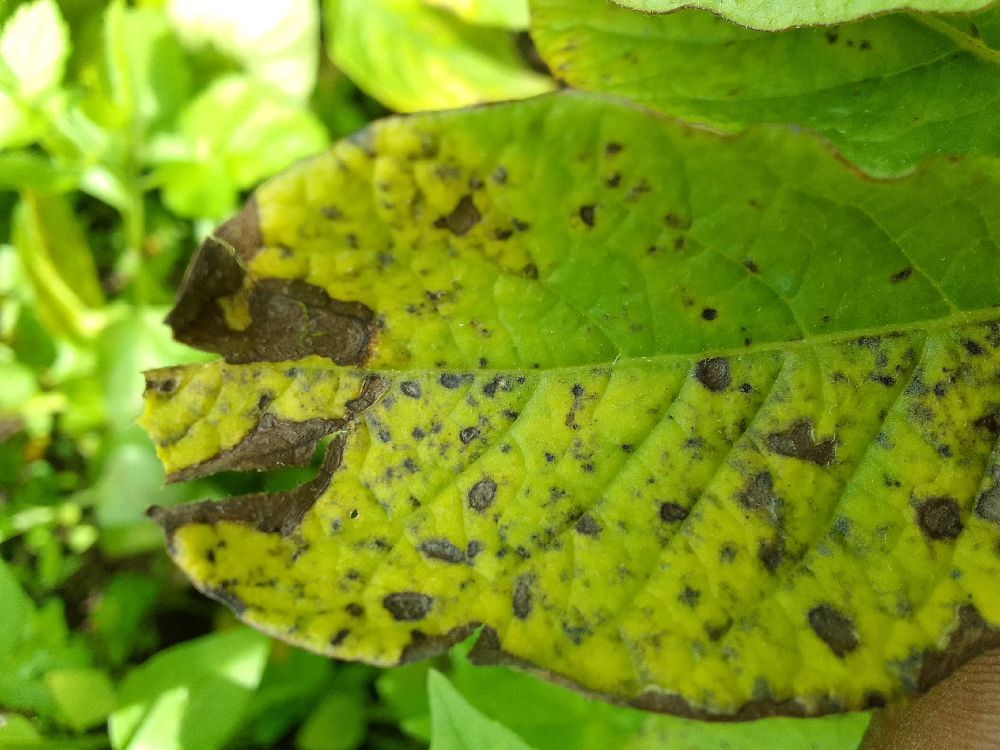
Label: Early blight